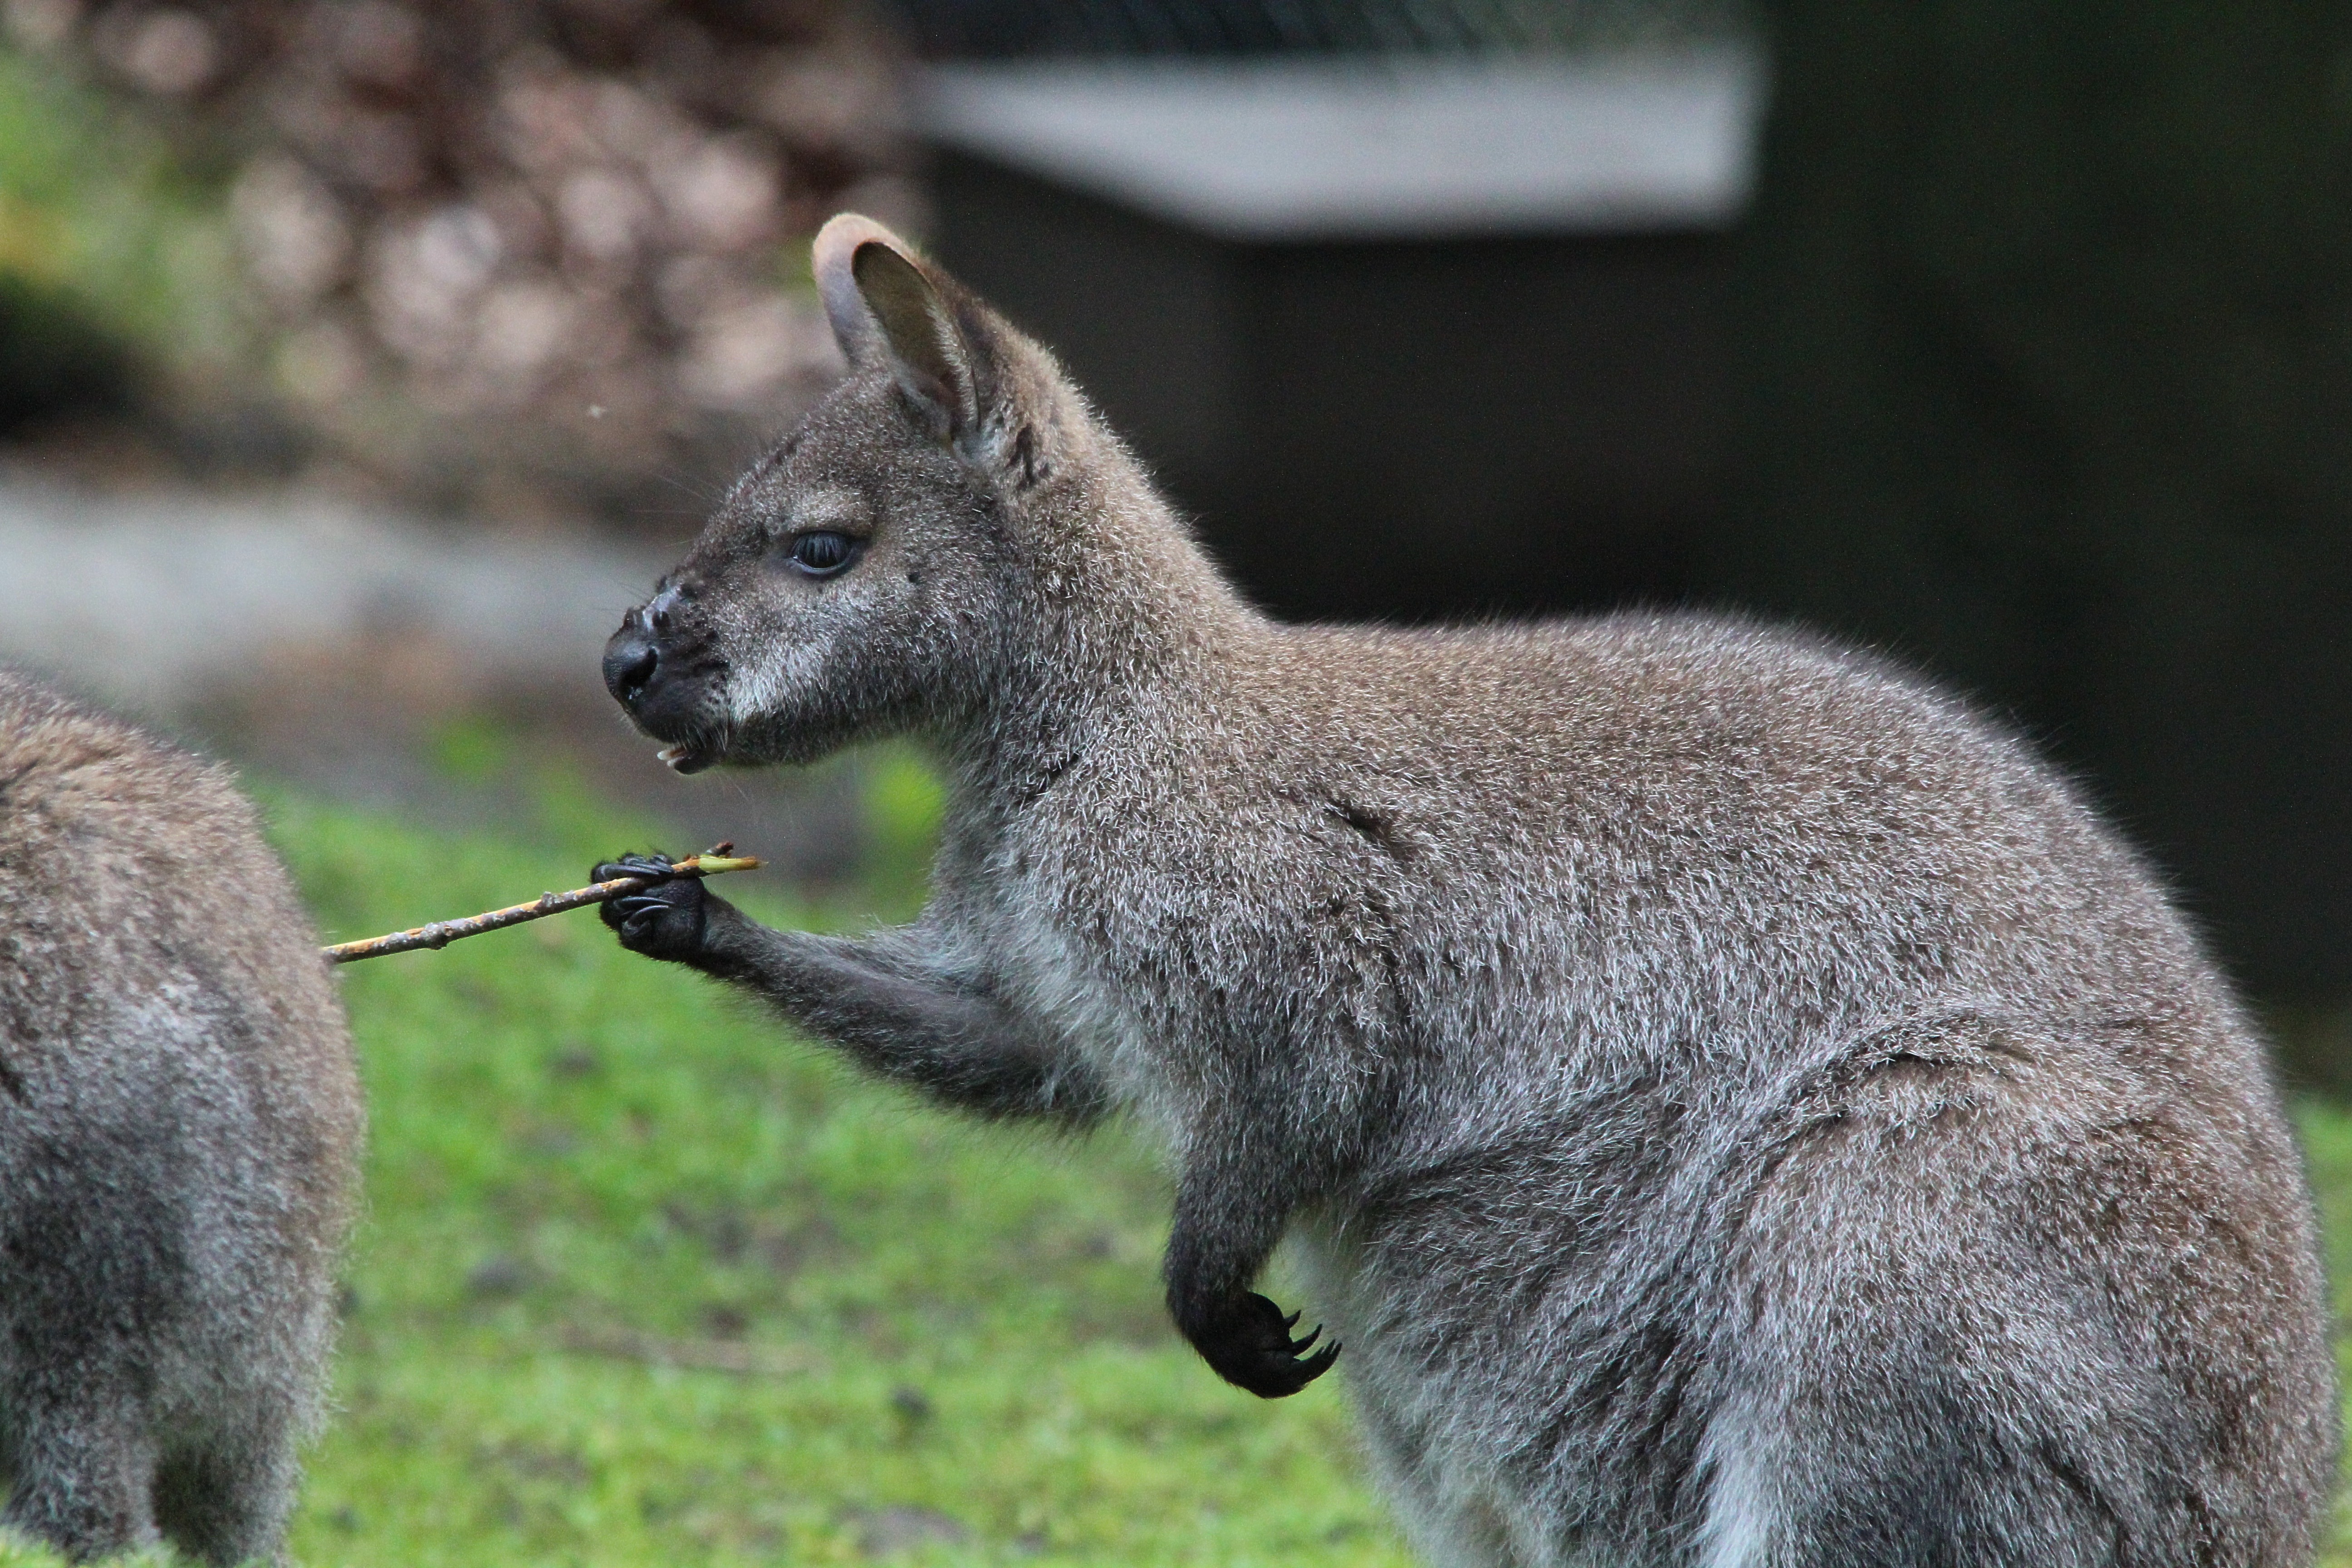
animal, wildlife, zoo, mammal, fauna, kangaroo, wallaby, animals, vertebrate, marsupial, macropodidae, macropus, bennett wallaby, red necked wallaby, bennett, rufogriseus